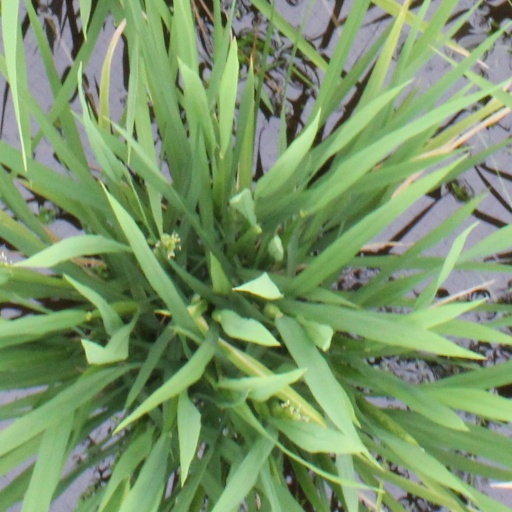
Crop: rice